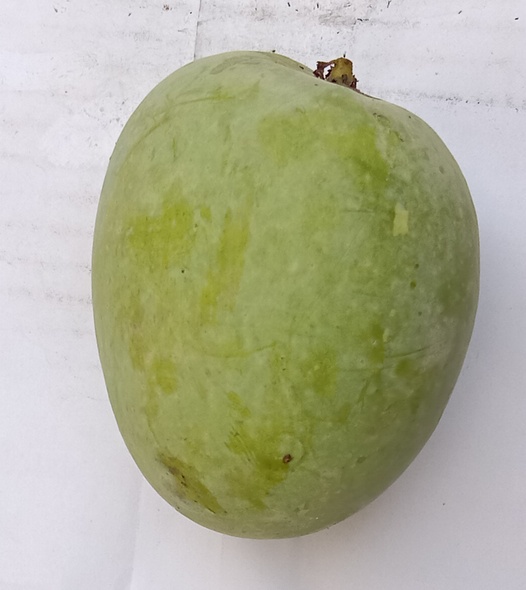
Mango variety: Anwar Ratool